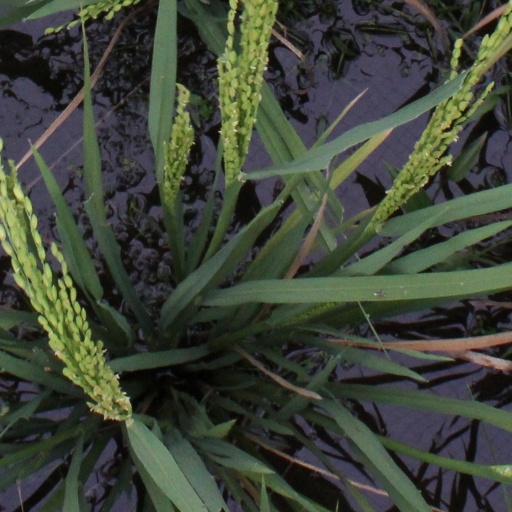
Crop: rice